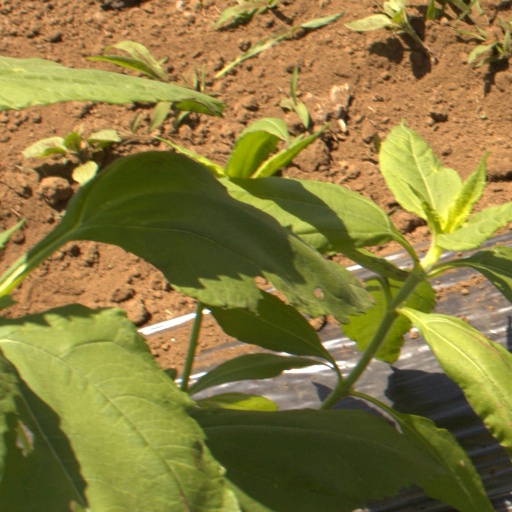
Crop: Jerusalem artichoke